Saint-Gilles-les-Bois

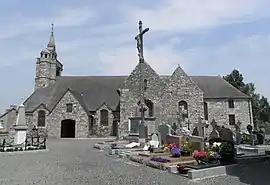
The church of Saint-Gilles, in Saint-Gilles-les-Bois

Saint-Gilles-les-Bois is a commune in the Côtes-d'Armor department of Brittany in northwestern France.